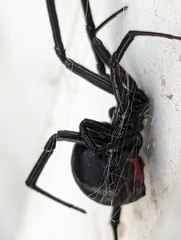
Species: Lactrodectus_hesperus